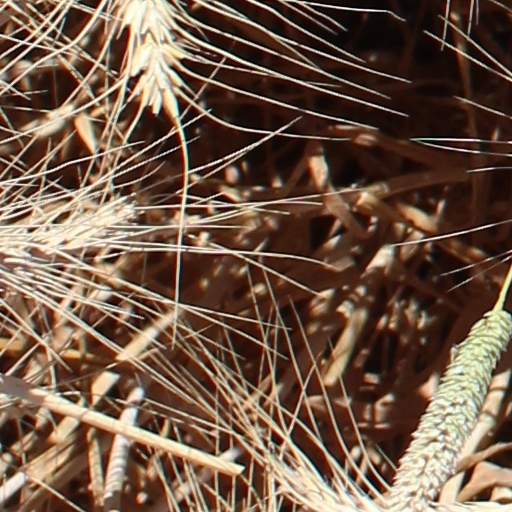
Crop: wheat